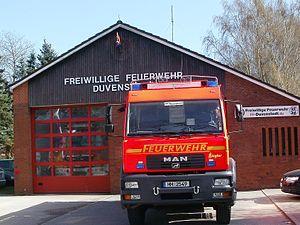
Hambourg (Duvenstedt), Allemagne: Caserne des Pompiers